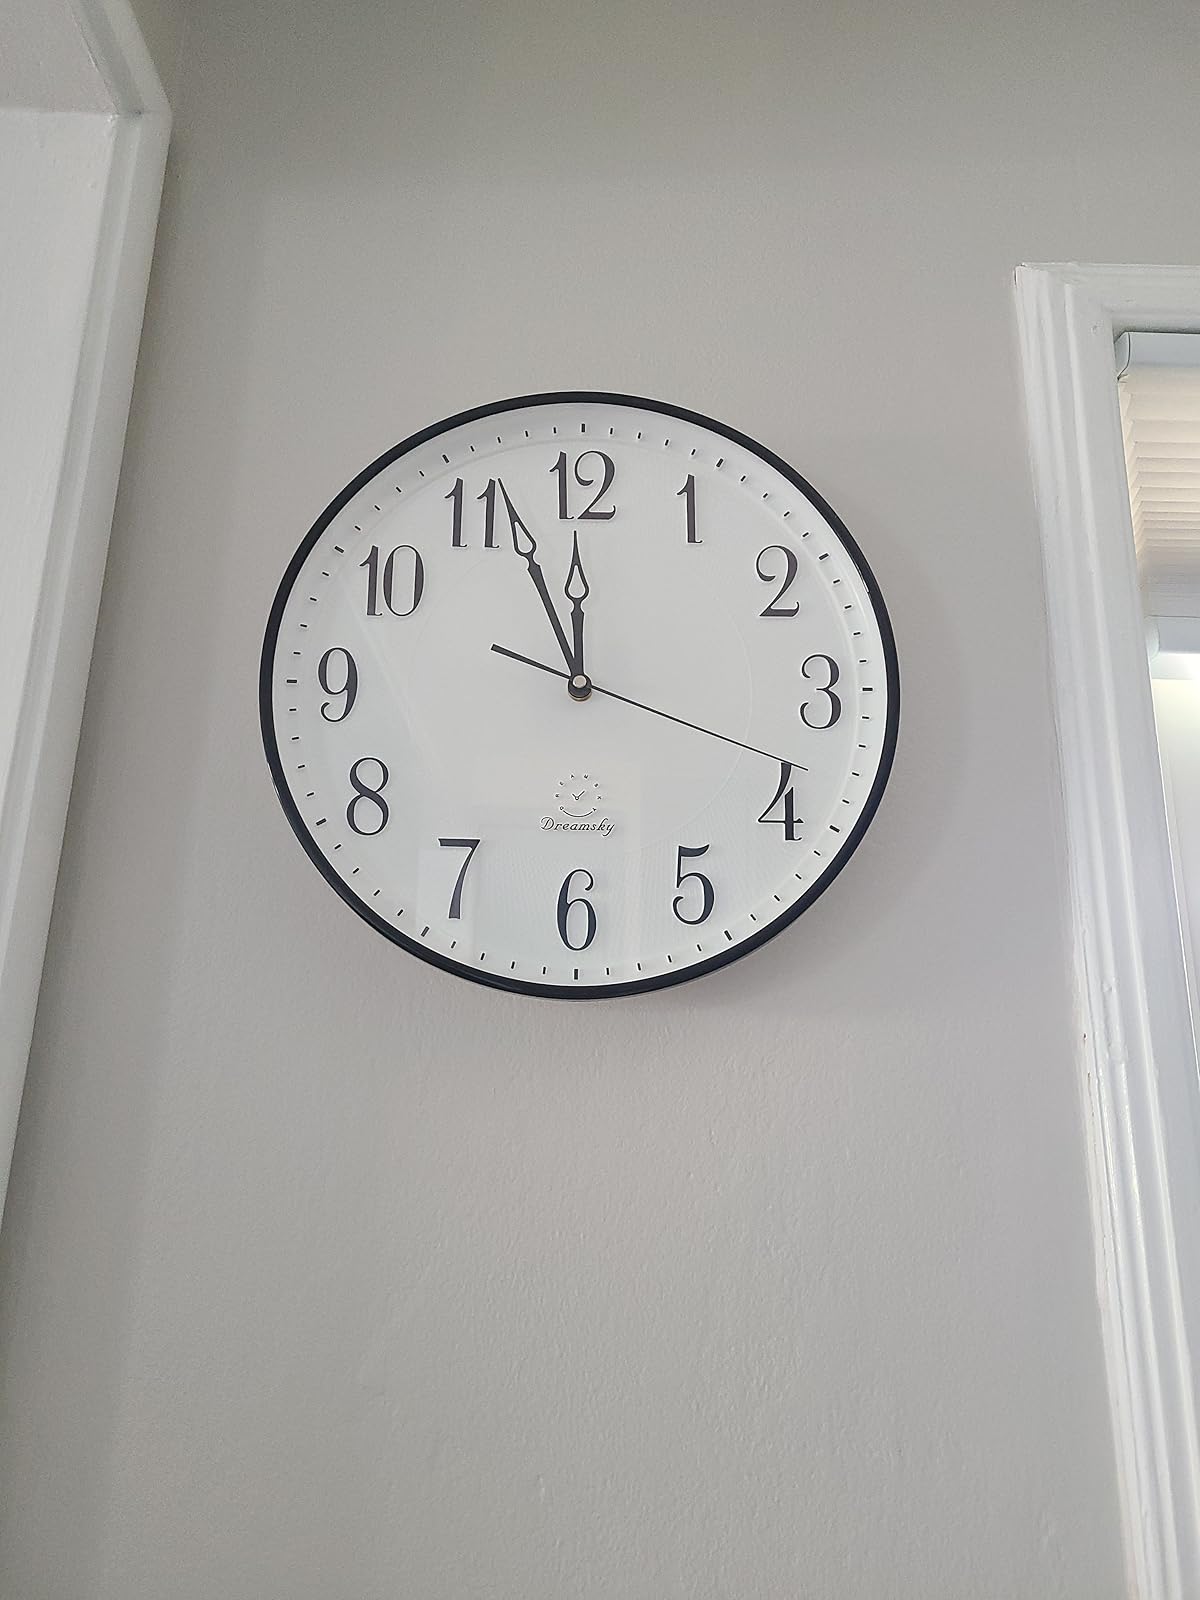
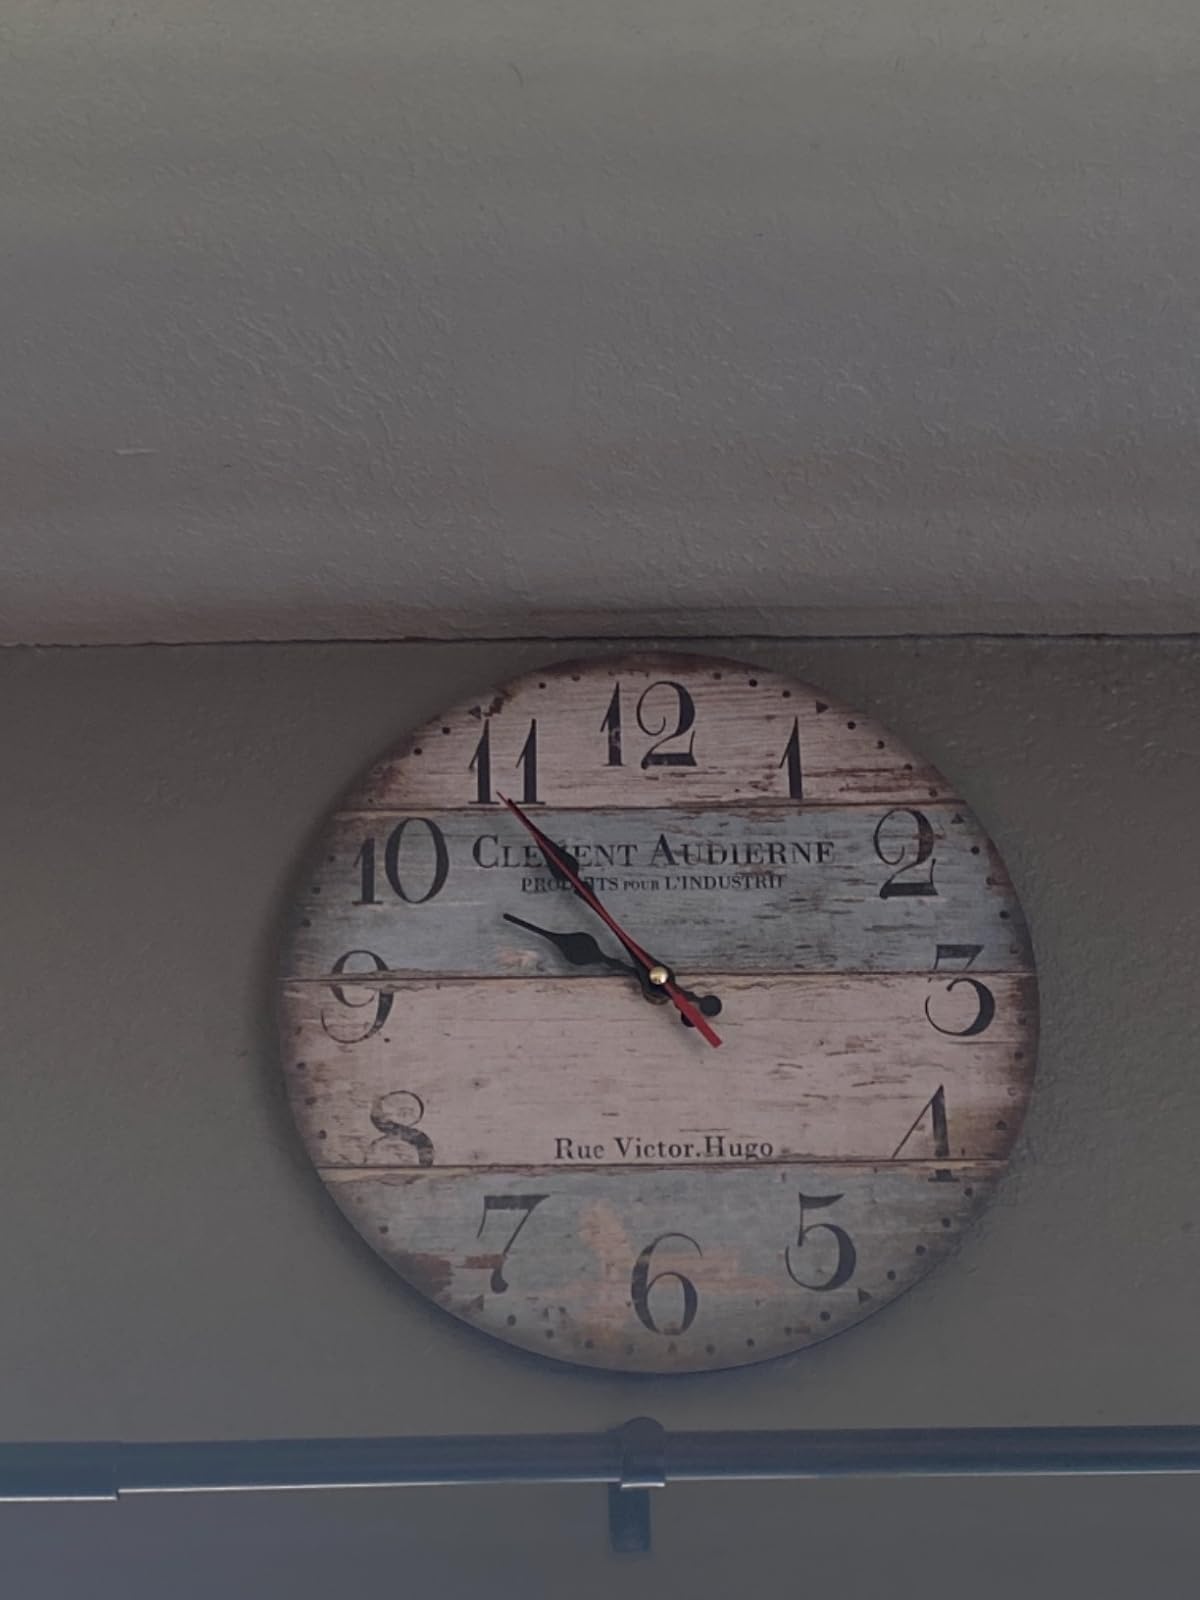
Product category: clock
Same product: no